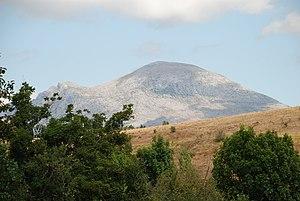
Villalbeto de la Peña (Palencia, Castille et León). Ελληνικά: Villalbeto de la Peña (Παλένθια, Καστίλης και Λεόν). 日本語: Villalbeto de la Peña (パレンシア、カスティーリャ ・ レオン州)。